Forestry in New Zealand

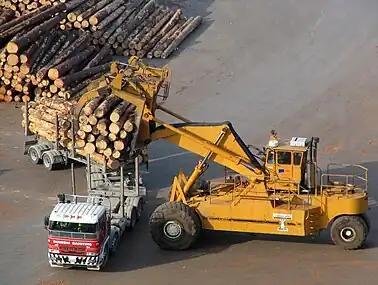
A logging truck being unloaded at Port Chalmers

Plantation forests of various sizes can now be found in all regions of New Zealand except Central Otago and Fiordland. In 2006 their total area was 1.8 million hectares, with 89% in "Pinus radiata" and 5% in Douglas fir ("Pseudotsuga menziesii") Log harvesting in 2006 was 18.8 million m, down from 22.5 million m in 2003. This is projected to rise as high as 30 million m as newer forests mature. The value of all forestry exports (logs, chips, sawn timber, panels and paper products) for the year ended 31 March 2006 was $NZ 3.62 billion, rising to $NZ 5 billion in 2018. Australia accounts for just over 25% of export value, mostly paper products, followed by Japan, South Korea, China and the United States. In 2018, wood products were New Zealand's third-biggest export (dairy products and meat were the larger), and forestry accounted for approximately 3% of national GDP, directly employing 20,000 people. On the global stage, the New Zealand forestry industry is a relatively small contributor in terms of production, accounting for 1% of global wood supply for industrial purposes.